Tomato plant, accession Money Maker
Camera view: tilt-top (135 deg); turntable rotation: 120 degrees
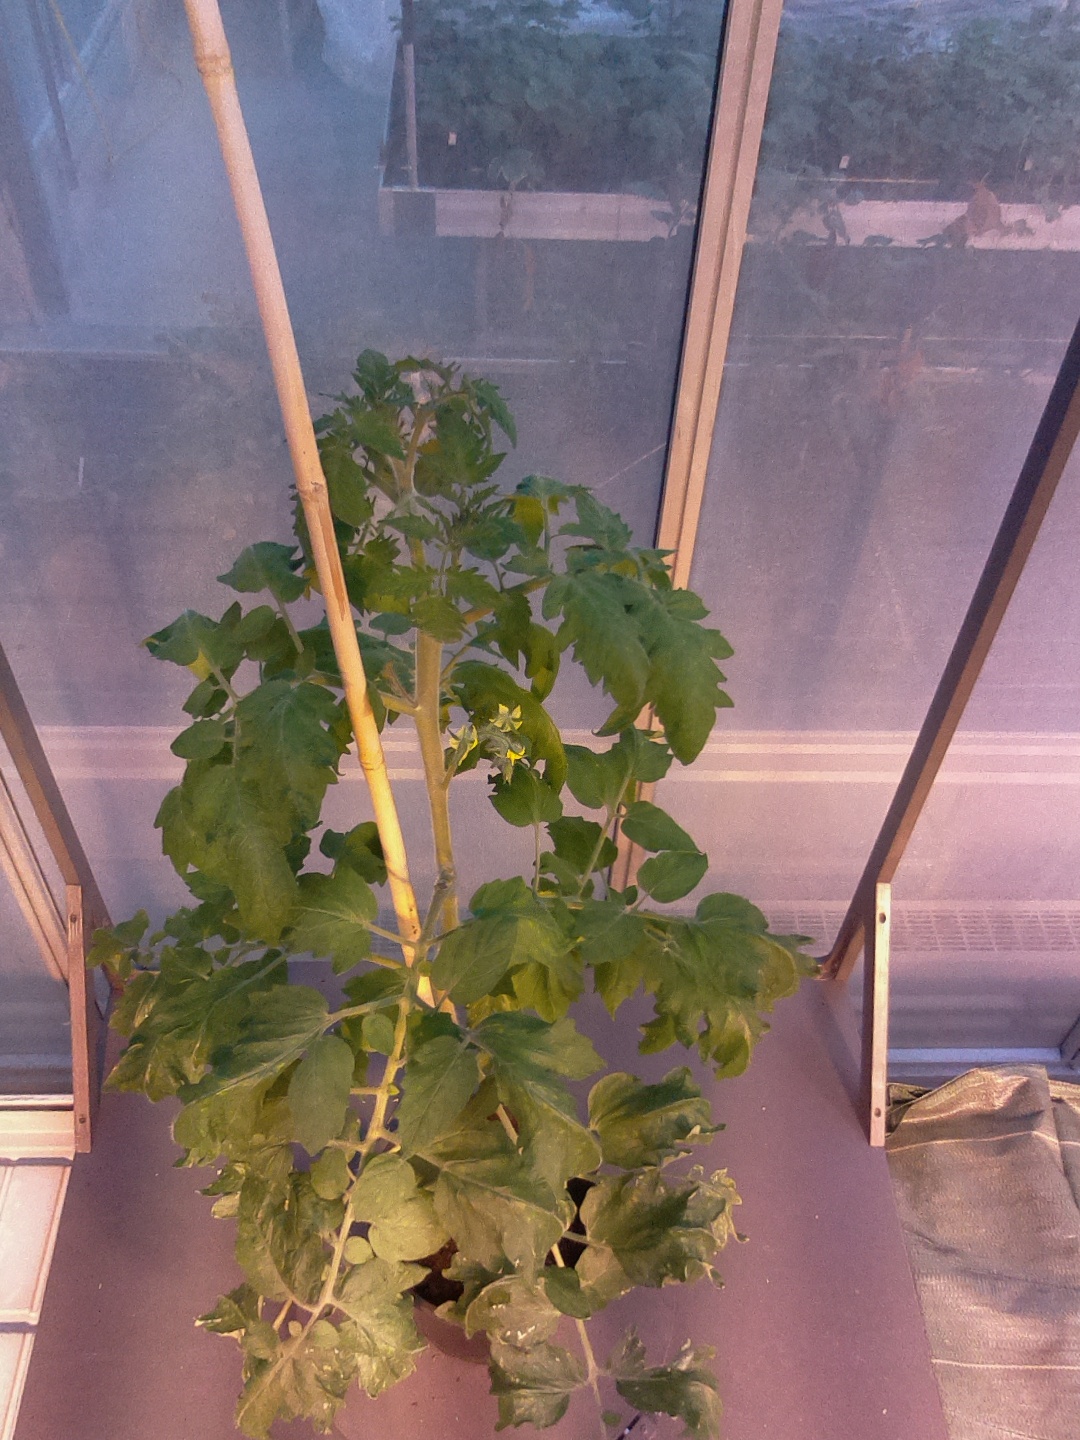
BBCH growth stage 62: 20%-30% of flowers open